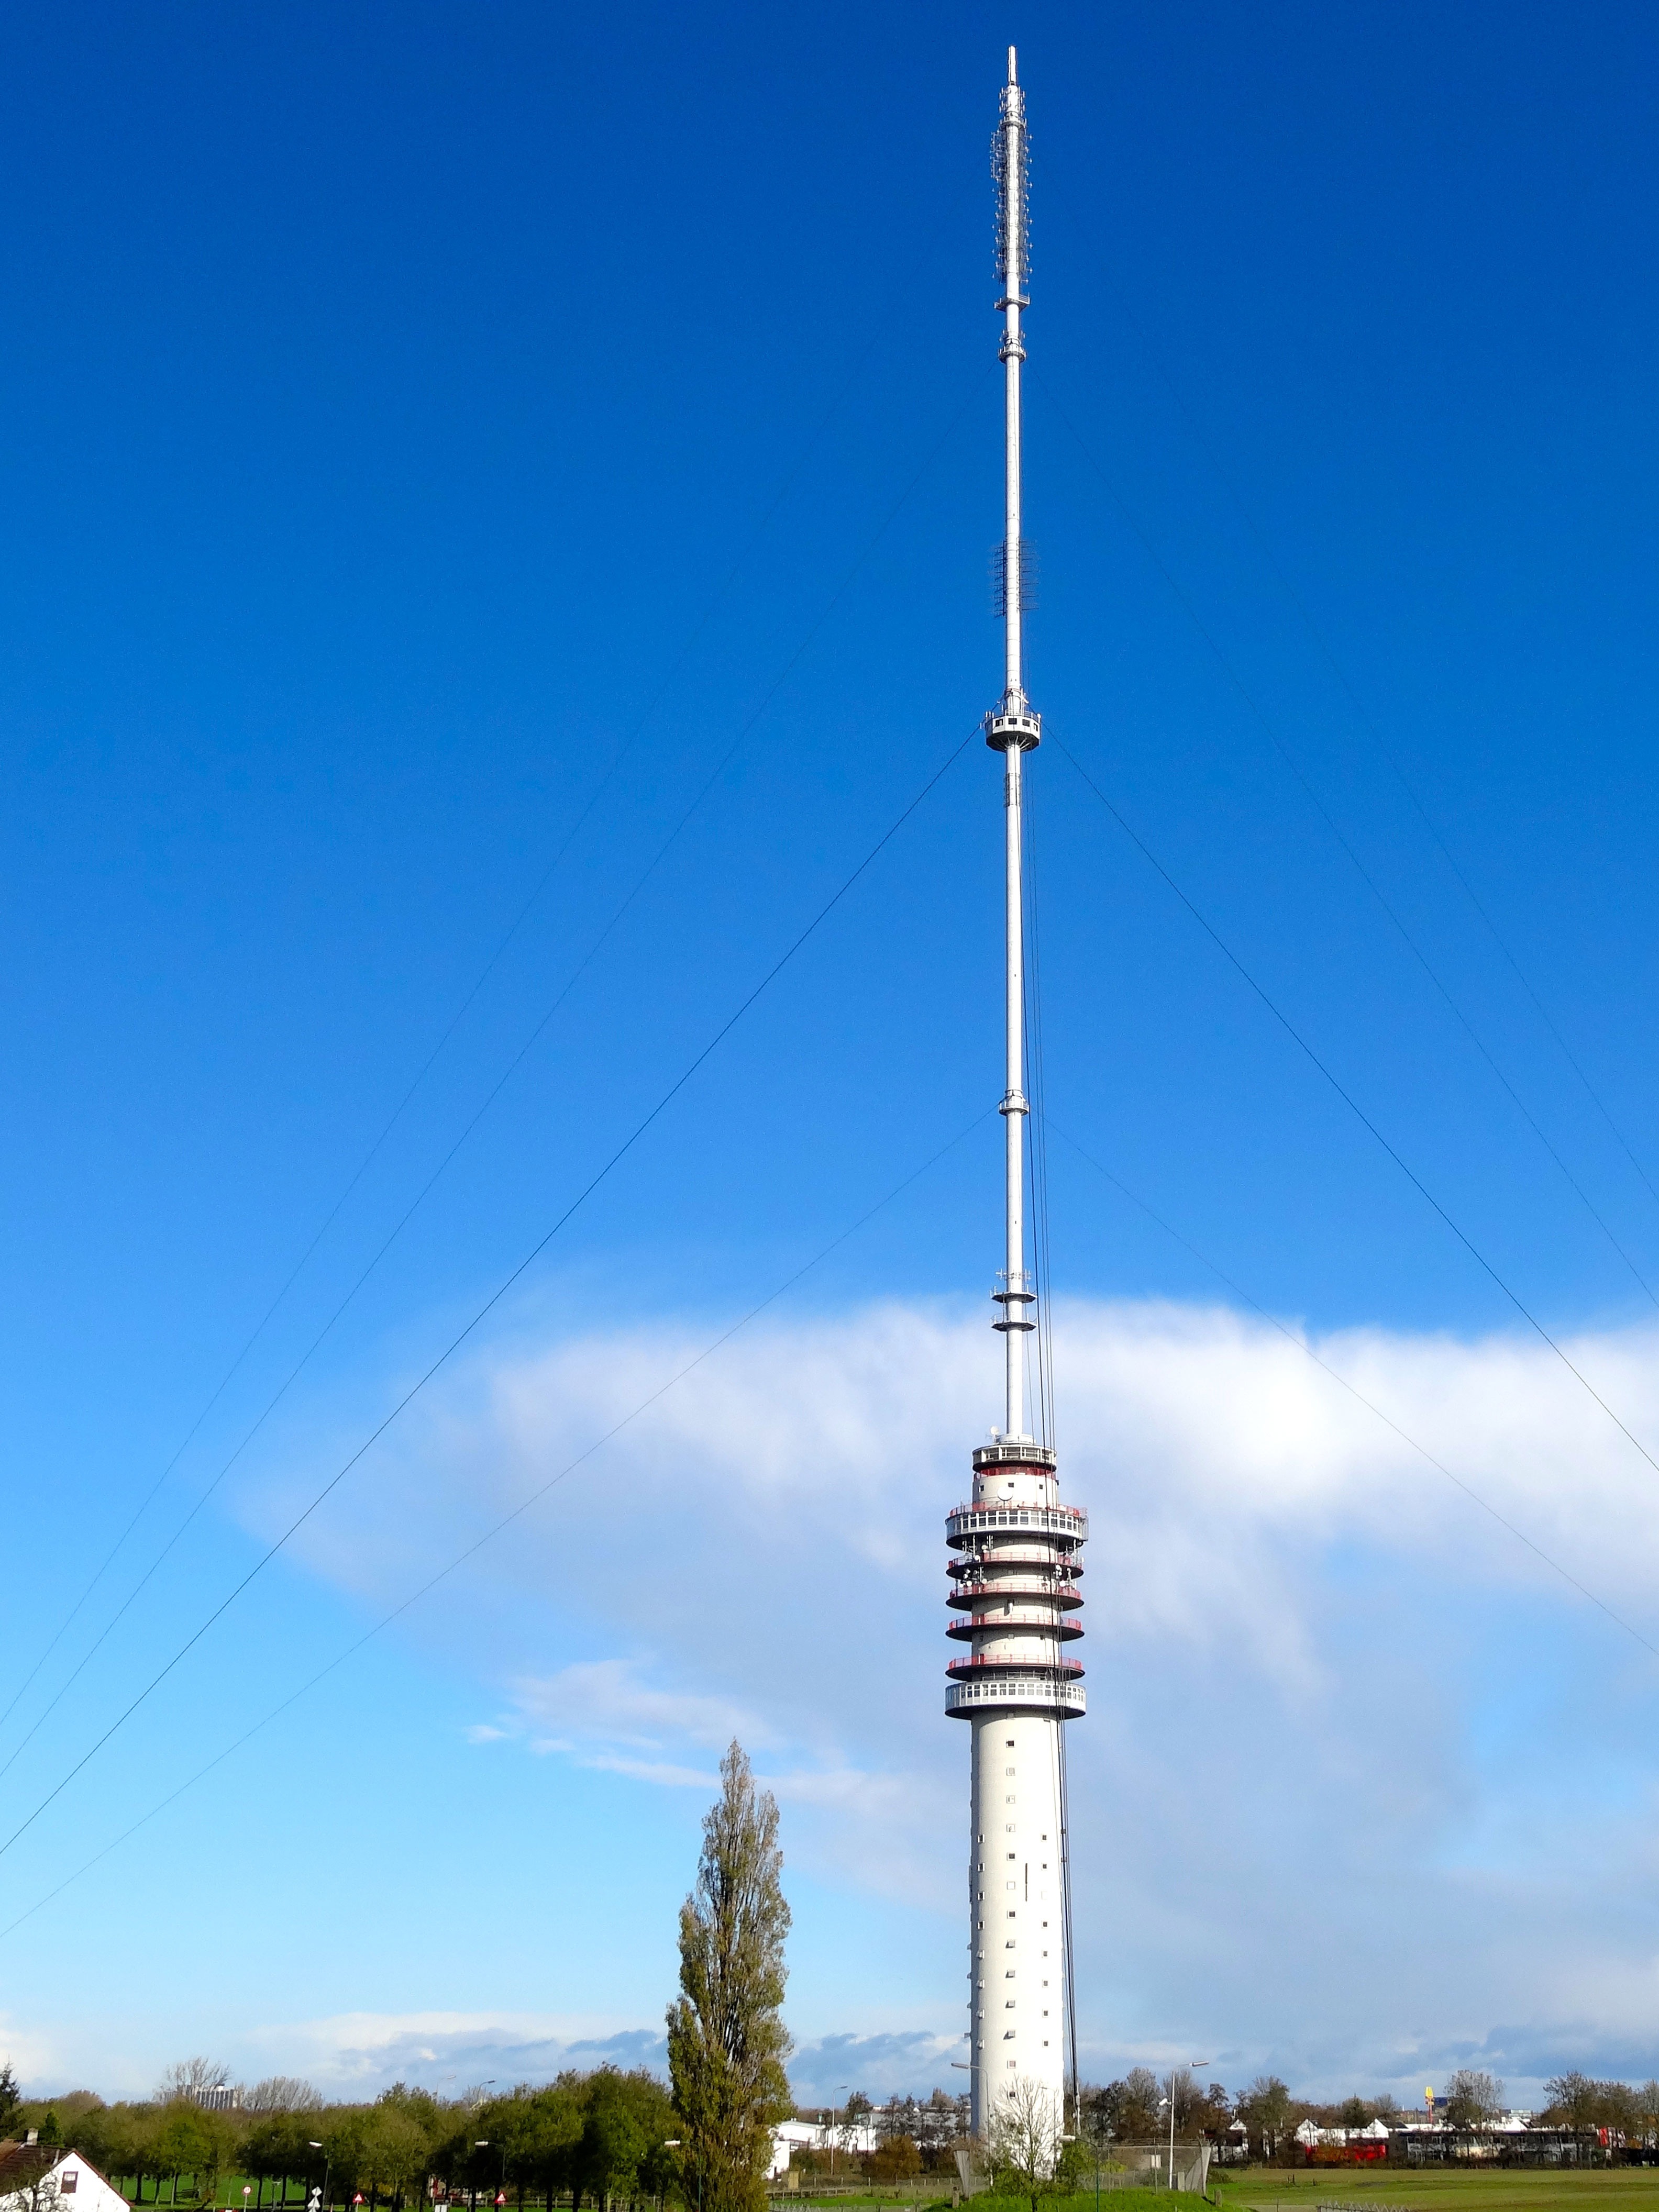
technology, antenna, tower, mast, station, communication, television, radio, broadcasting, gerbrandytoren, tv tower